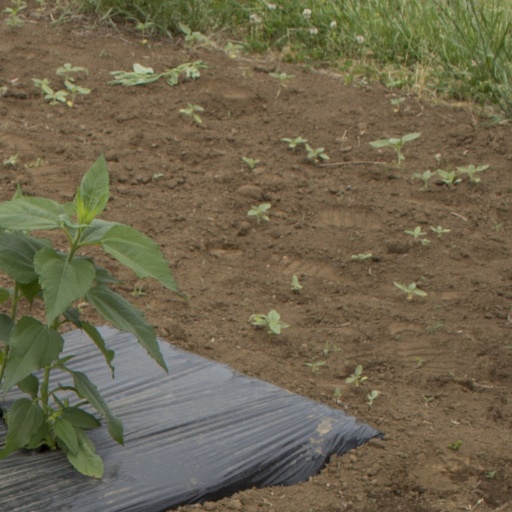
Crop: Jerusalem artichoke